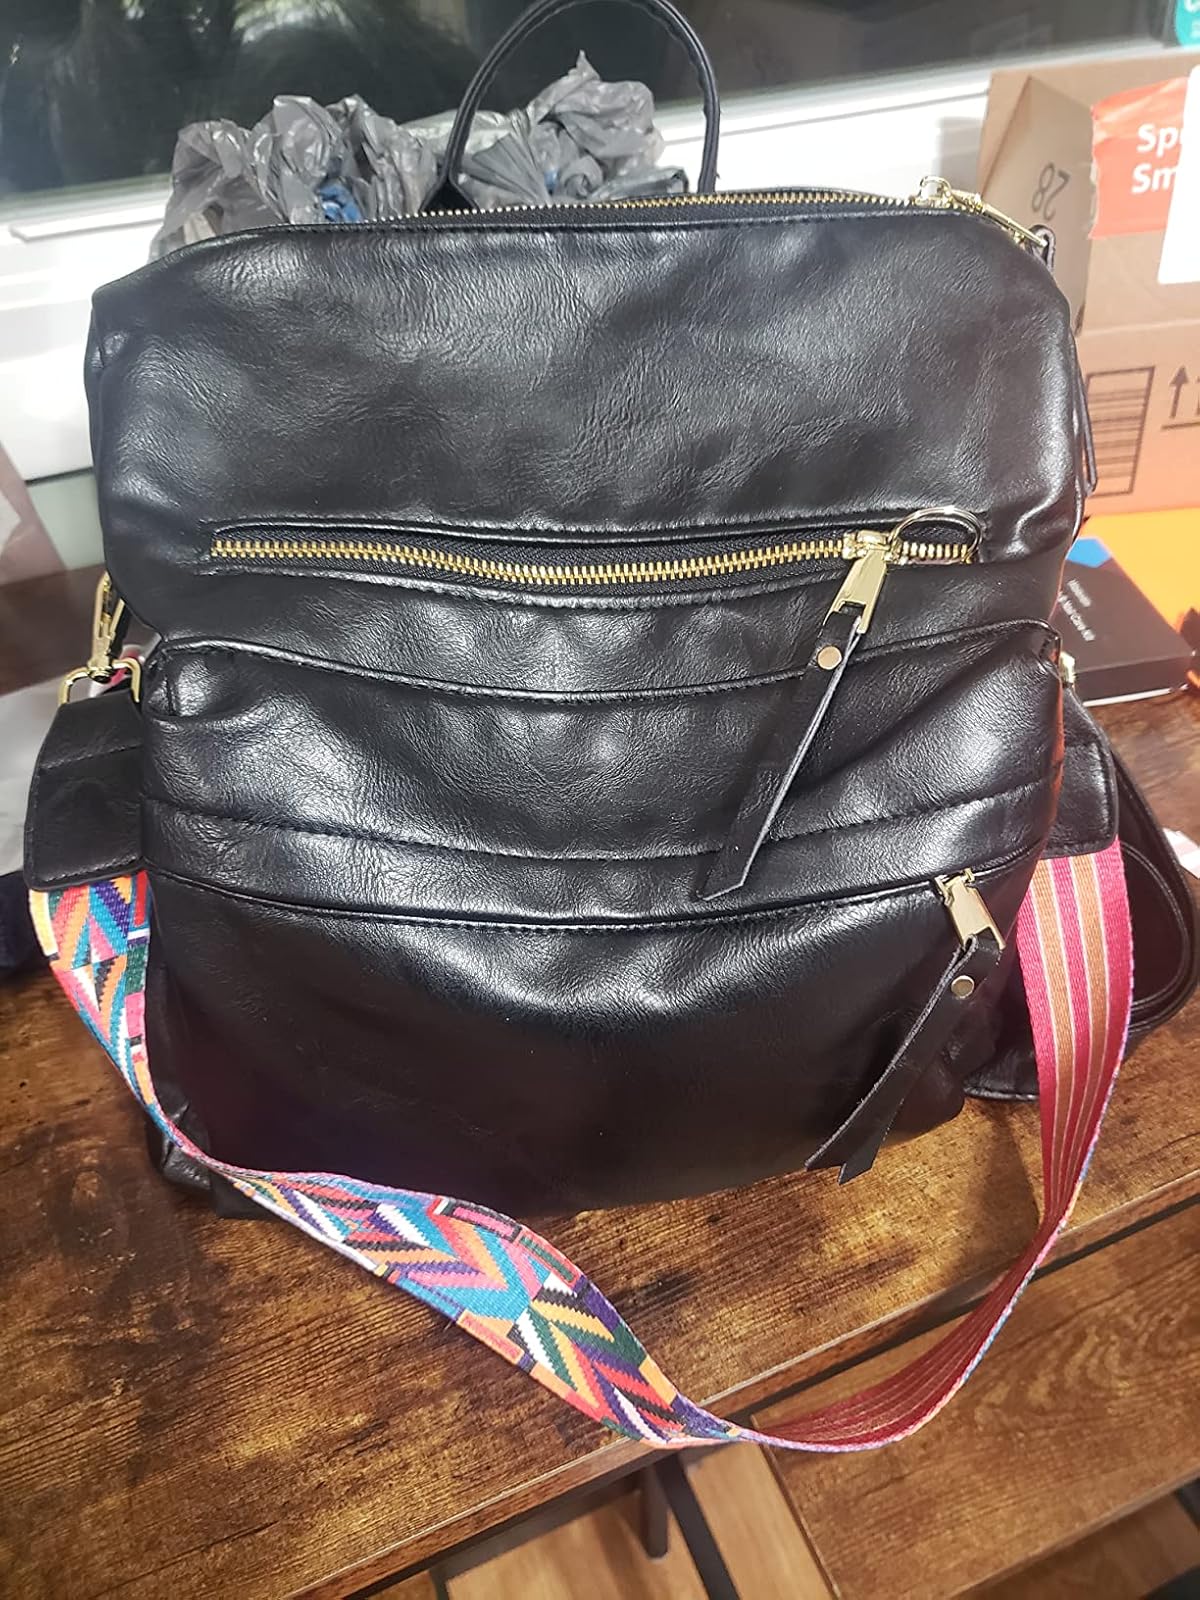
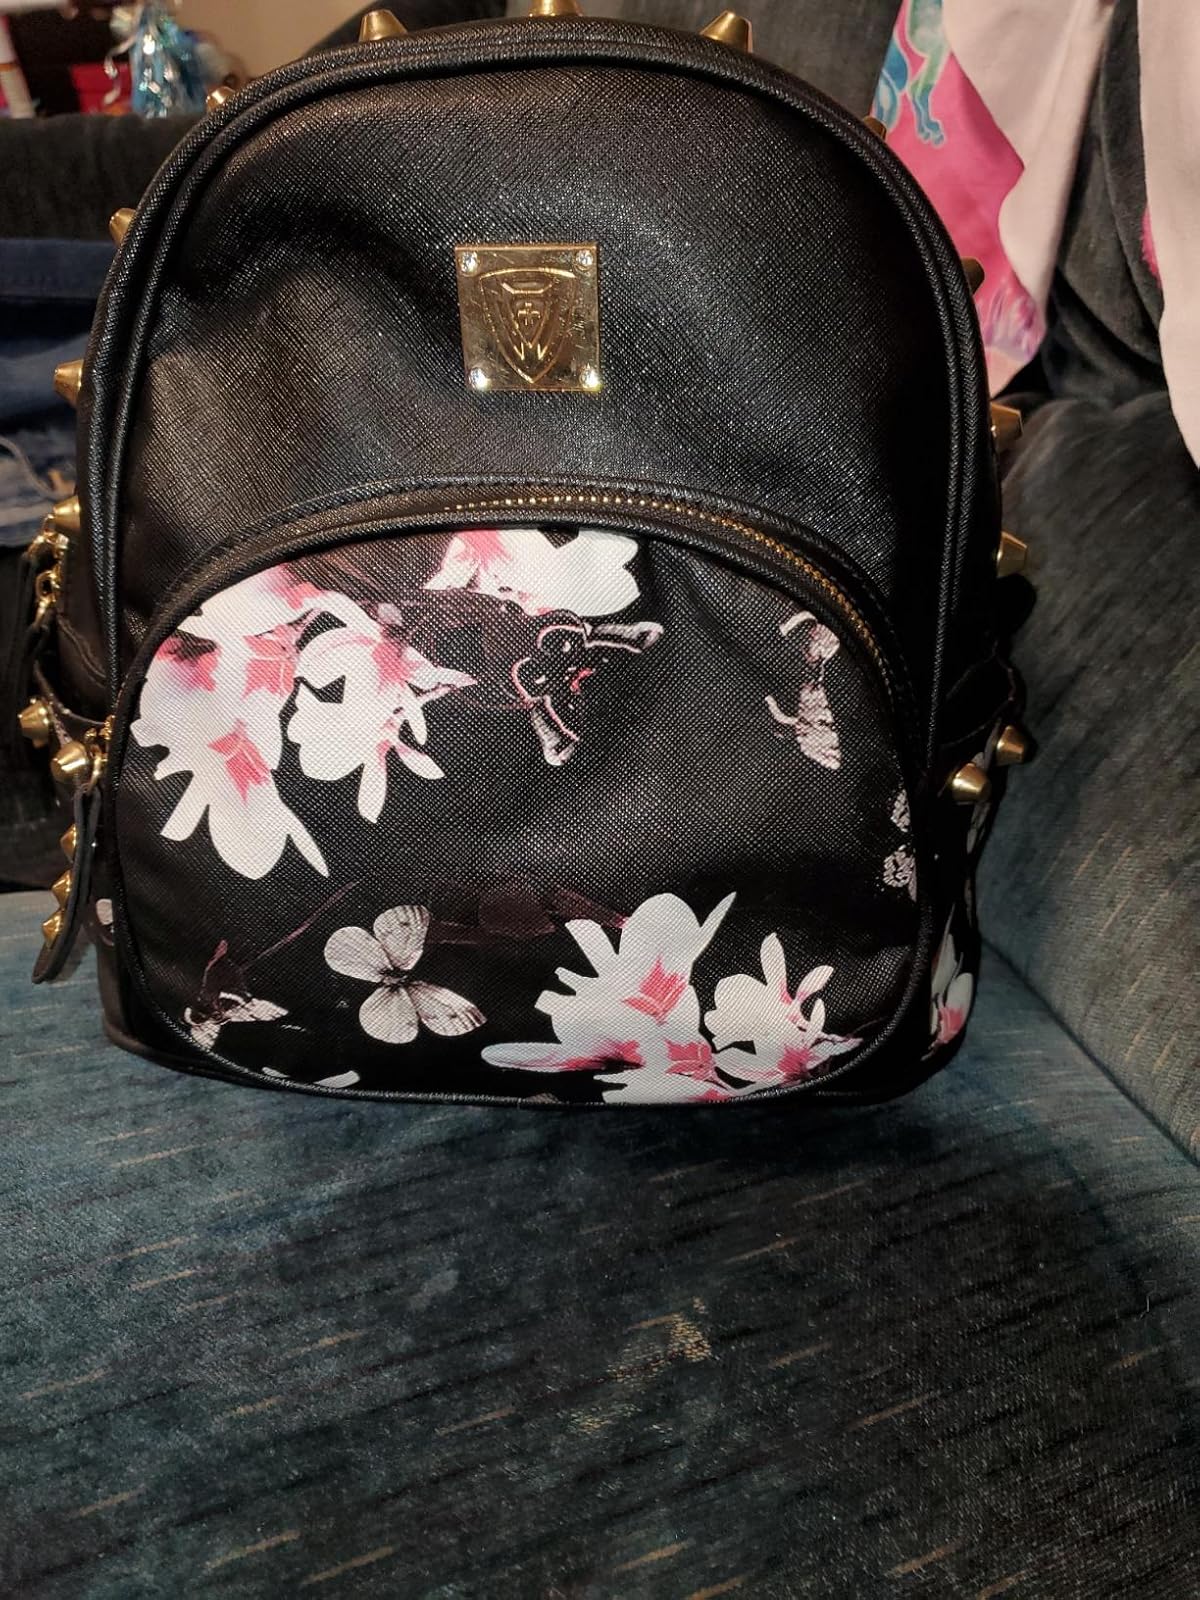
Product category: accessories_handbag
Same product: no